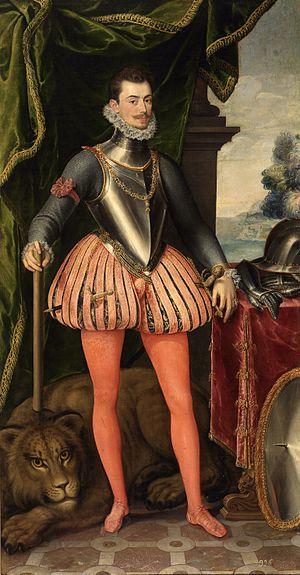
Don Juan d&#39
L'infant don Juan d'Autriche, né le 24 février 1545 ou 1547 à Ratisbonne et mort le 1ᵉʳ octobre 1578 à Bouge, près de Namur, est un prince espagnol de la famille des Habsbourg – fils illégitime de Charles Quint – qui fait une carrière militaire dans les armées de son demi-frère Philippe II et est gouverneur des Pays-Bas de 1576 à 1578. Il est notamment le commandant de la flotte européenne à la célèbre bataille de Lépante, victoire navale décisive des puissances chrétiennes regroupées en une Sainte Ligue contre l'Empire ottoman.
Guillaume de Nassau, prince d'Orange, comte de Nassau, dit également Guillaume le Taciturne est né le 24 avril 1533 à Dillenburg et mort au Prinsenhof de Delft le 10 juillet 1584, assassiné par Balthazar Gérard. Sa dépouille repose dans la Nieuwe Kerk de Delft. Il fut prince d'Orange, comte de Nassau à partir de 1544, puis de Katzenelbogen, de Vianden, burgrave d'Anvers, stathouder de Hollande, de Voorne, de Zélande, de Frise occidentale et d'Utrecht à partir de 1559, gouvernant un territoire partagé actuellement entre la Belgique et les Pays-Bas.
Frédéric François Chopin est un compositeur et pianiste virtuose d'ascendance franco-polonaise, né en 1810 à Żelazowa Wola, sur le territoire du duché de Varsovie, et mort en 1849 à Paris.
Charles de Ligne, 2ᵉ comte puis 1ᵉʳ prince d'Arenberg et du Saint-Empire, baron de Zewenberghes, 5ᵉ duc d'Aerschot et prince de Chimay par son mariage, est un militaire et diplomate, au service de la Couronne d'Espagne, des XVIᵉ et XVIIᵉ siècles.